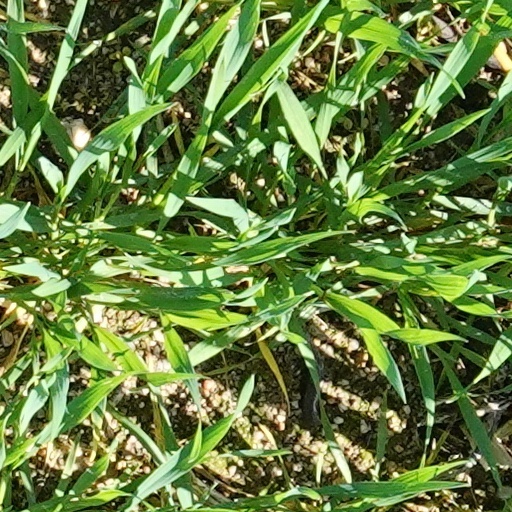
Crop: wheat